Respiratory failure

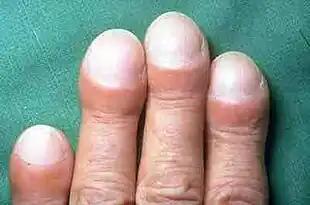
Clubbing

Arterial blood gas (ABG) assessment is considered the gold standard diagnostic test for establishing a diagnosis of respiratory failure. This is because ABG can be used to measure blood oxygen levels (PaO2), and respiratory failure (all types) is characterized by a low blood oxygen level.